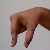
The image shows a hand gesture representing the letter 'Q' in Indian Sign Language.